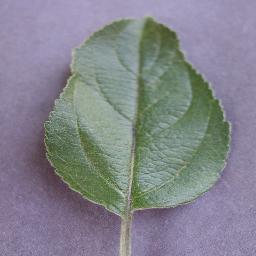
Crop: apple
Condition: healthy